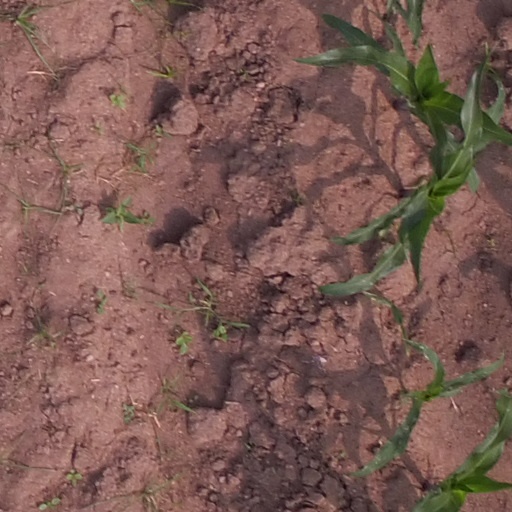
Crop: maize; corn